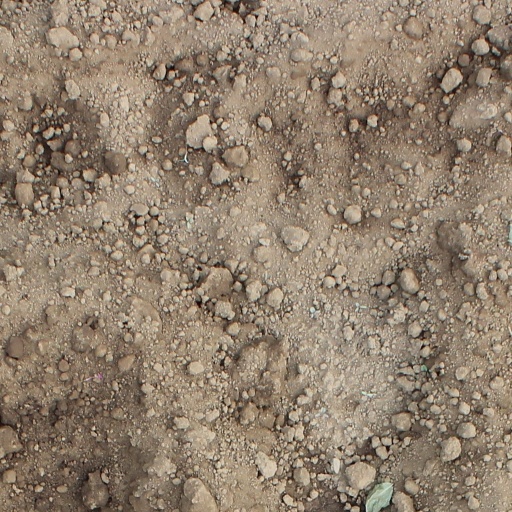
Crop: soybean